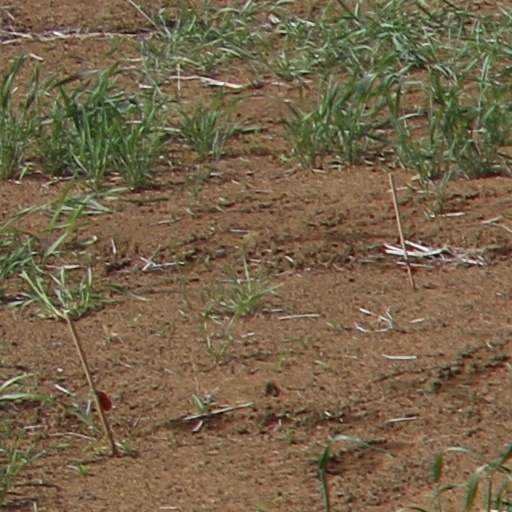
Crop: wheat